Flora camouflage

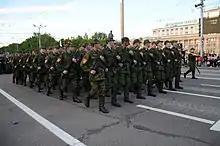
Donetsk's Vostok Battalion wearing Flora during the rehearsal for the 2015 Victory Parade in Donetsk

Flora came as a replacement for the "Barvikha" camouflage - the name of the R&D program. The pattern did not have an official name, so popular nicknames like "vertikalka" (vertical), berezka (birch), VSR-93 and so on appeared.